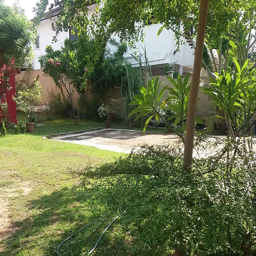
as the gate open , the garden greets you .